Victor Mature

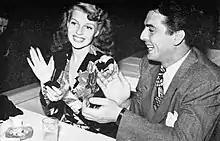
Rita Hayworth and Mature, 1942

In July 1942, Mature attempted to enlist in the U.S. Navy but was rejected for color blindness. He enlisted in the U.S. Coast Guard after taking a different eye test the same day. He was assigned to , which was part of the Greenland Patrol. This meant that when Paramount filmed "Lady in the Dark", Mature was unable to reprise his stage role. After 14 months aboard "Storis", Mature was promoted to the rating of chief boatswain's mate.